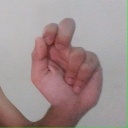
अक्षर: ढ